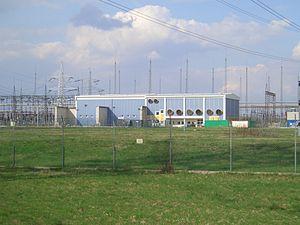
Le GK Wien-Südost est une installation de transmission d'électricité en courant continu à haute tension reliant le réseau électrique autrichien avec le réseau hongrois. Elle a été utilisée de 1993 à 1996.